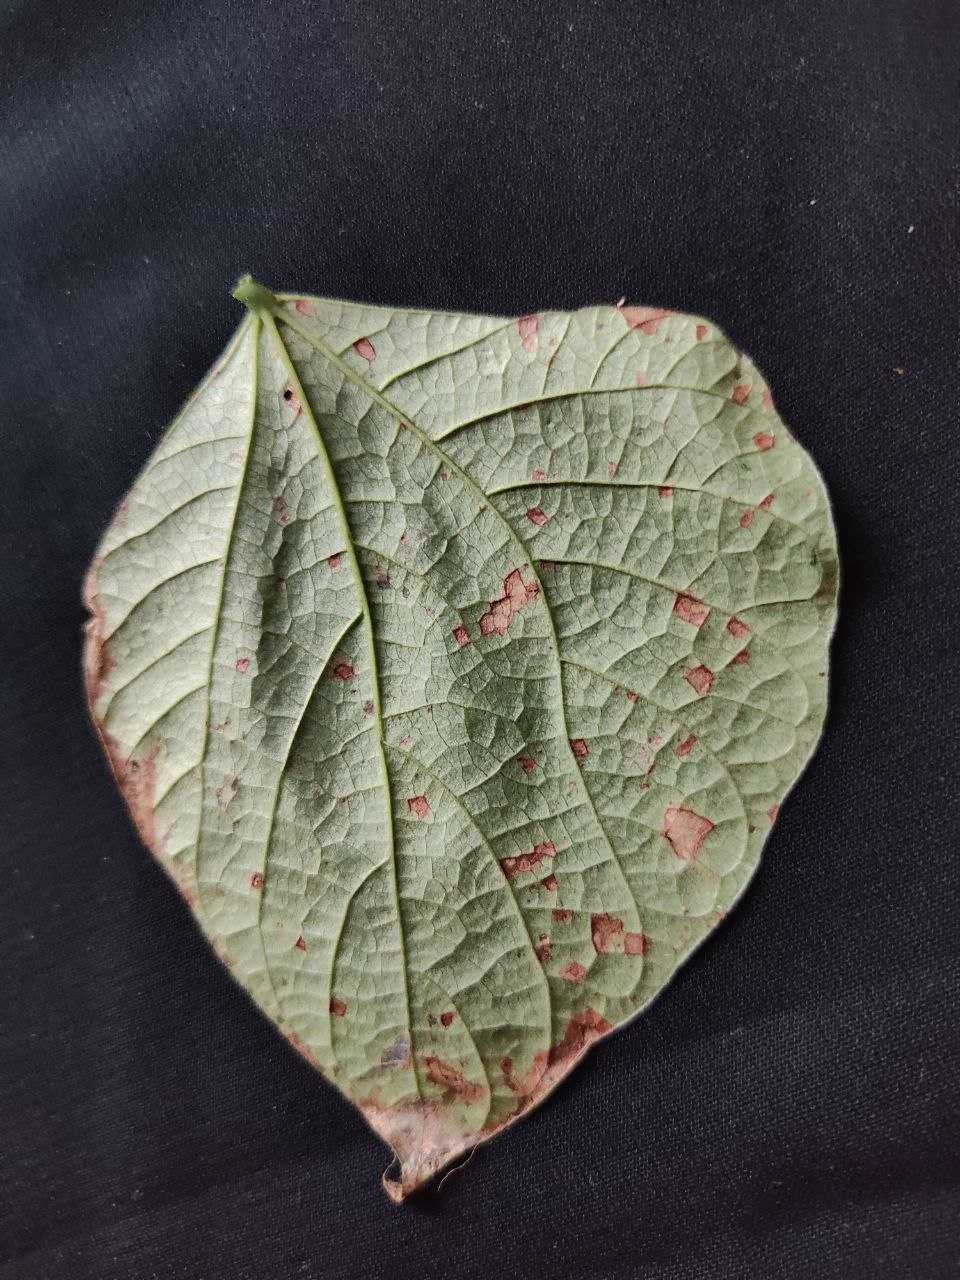
Crop: bean
Leaf condition: Rust